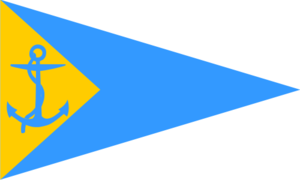
Le Armdale Yacht Club est un club nautique situé sur l'île Melville, face au port d'Halifax en Nouvelle-Écosse. Bien que fondé en 1947, la propriété du club a une histoire qui remonte à 1732. Son siège social est à Halifax.